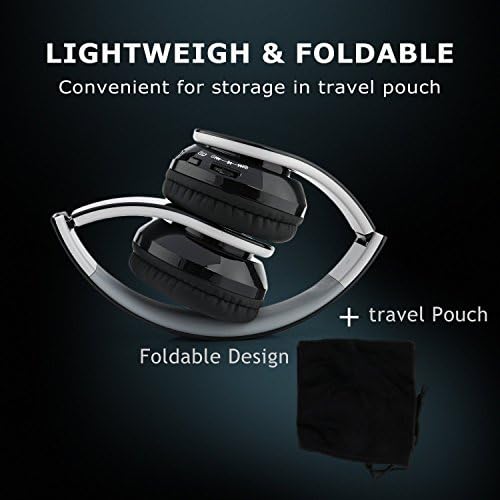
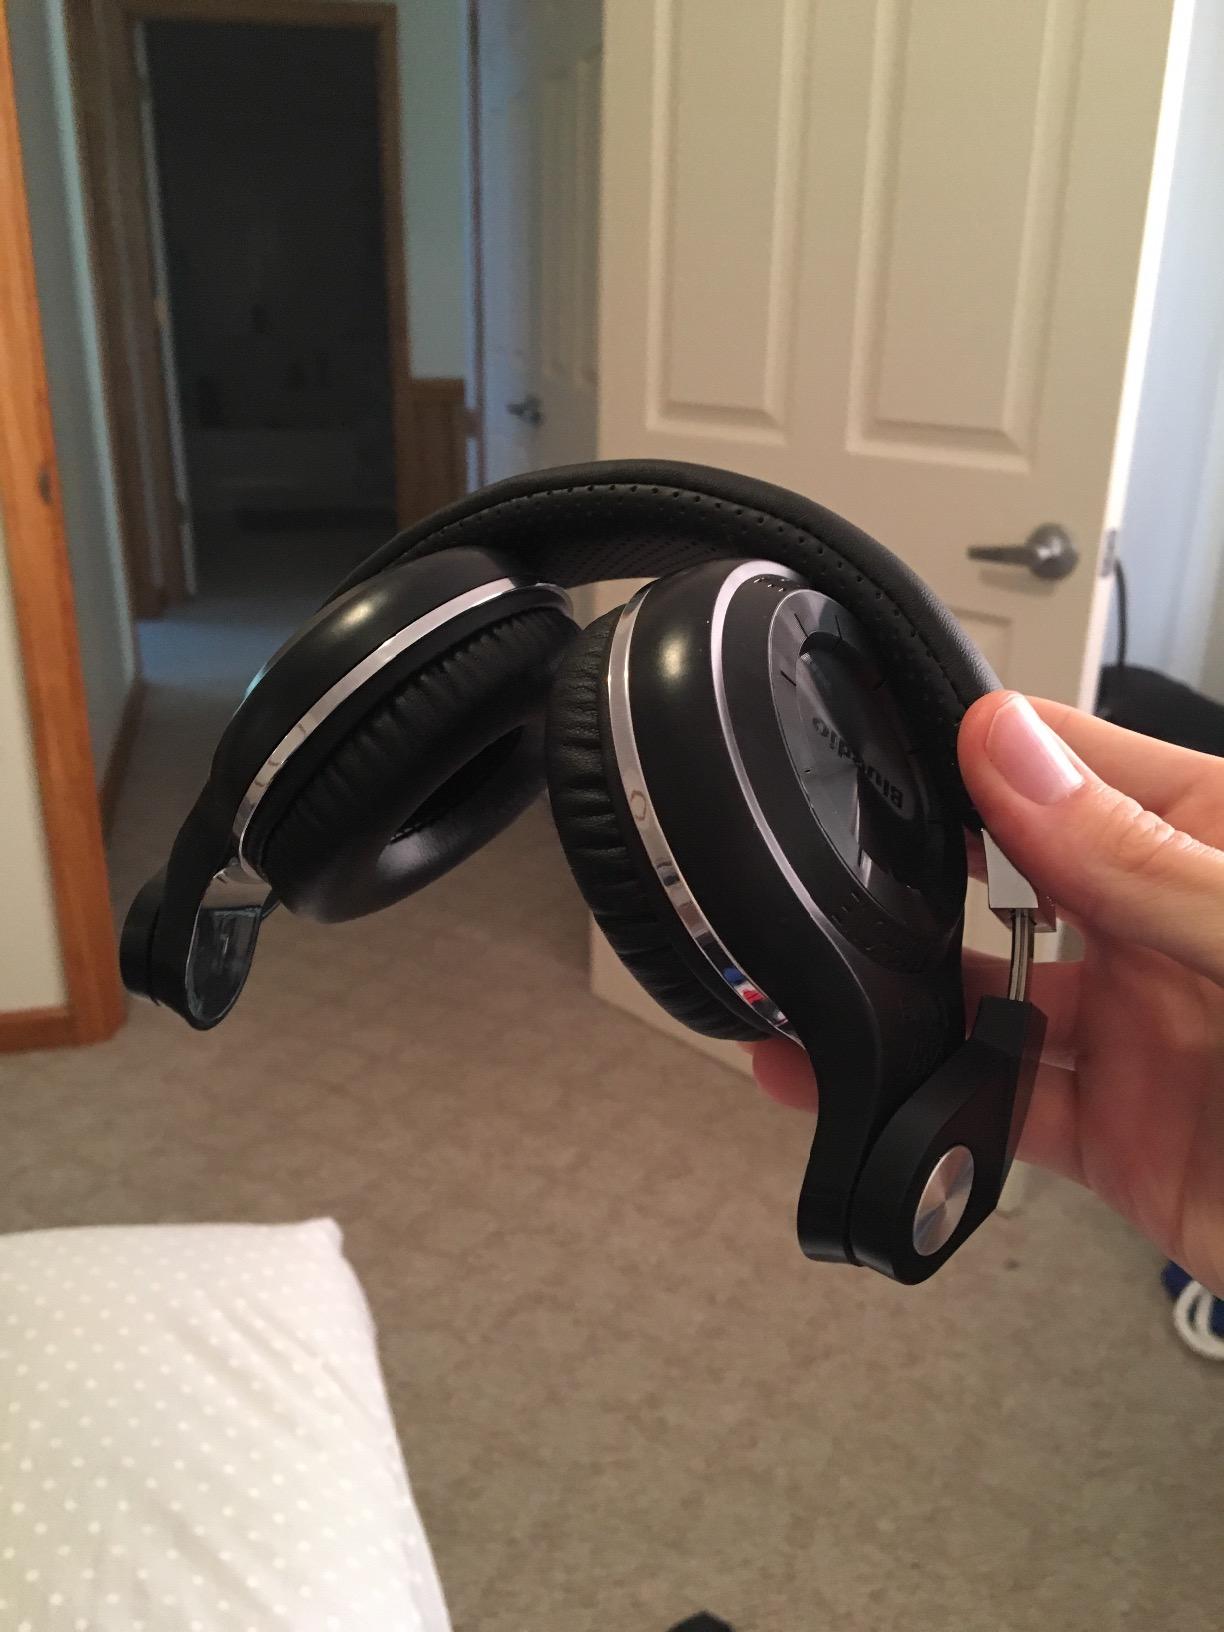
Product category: headphones
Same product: no